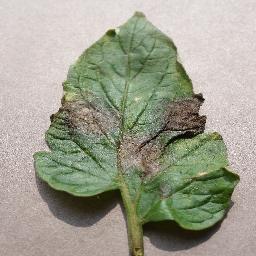
Label: Tomato___Late_blight